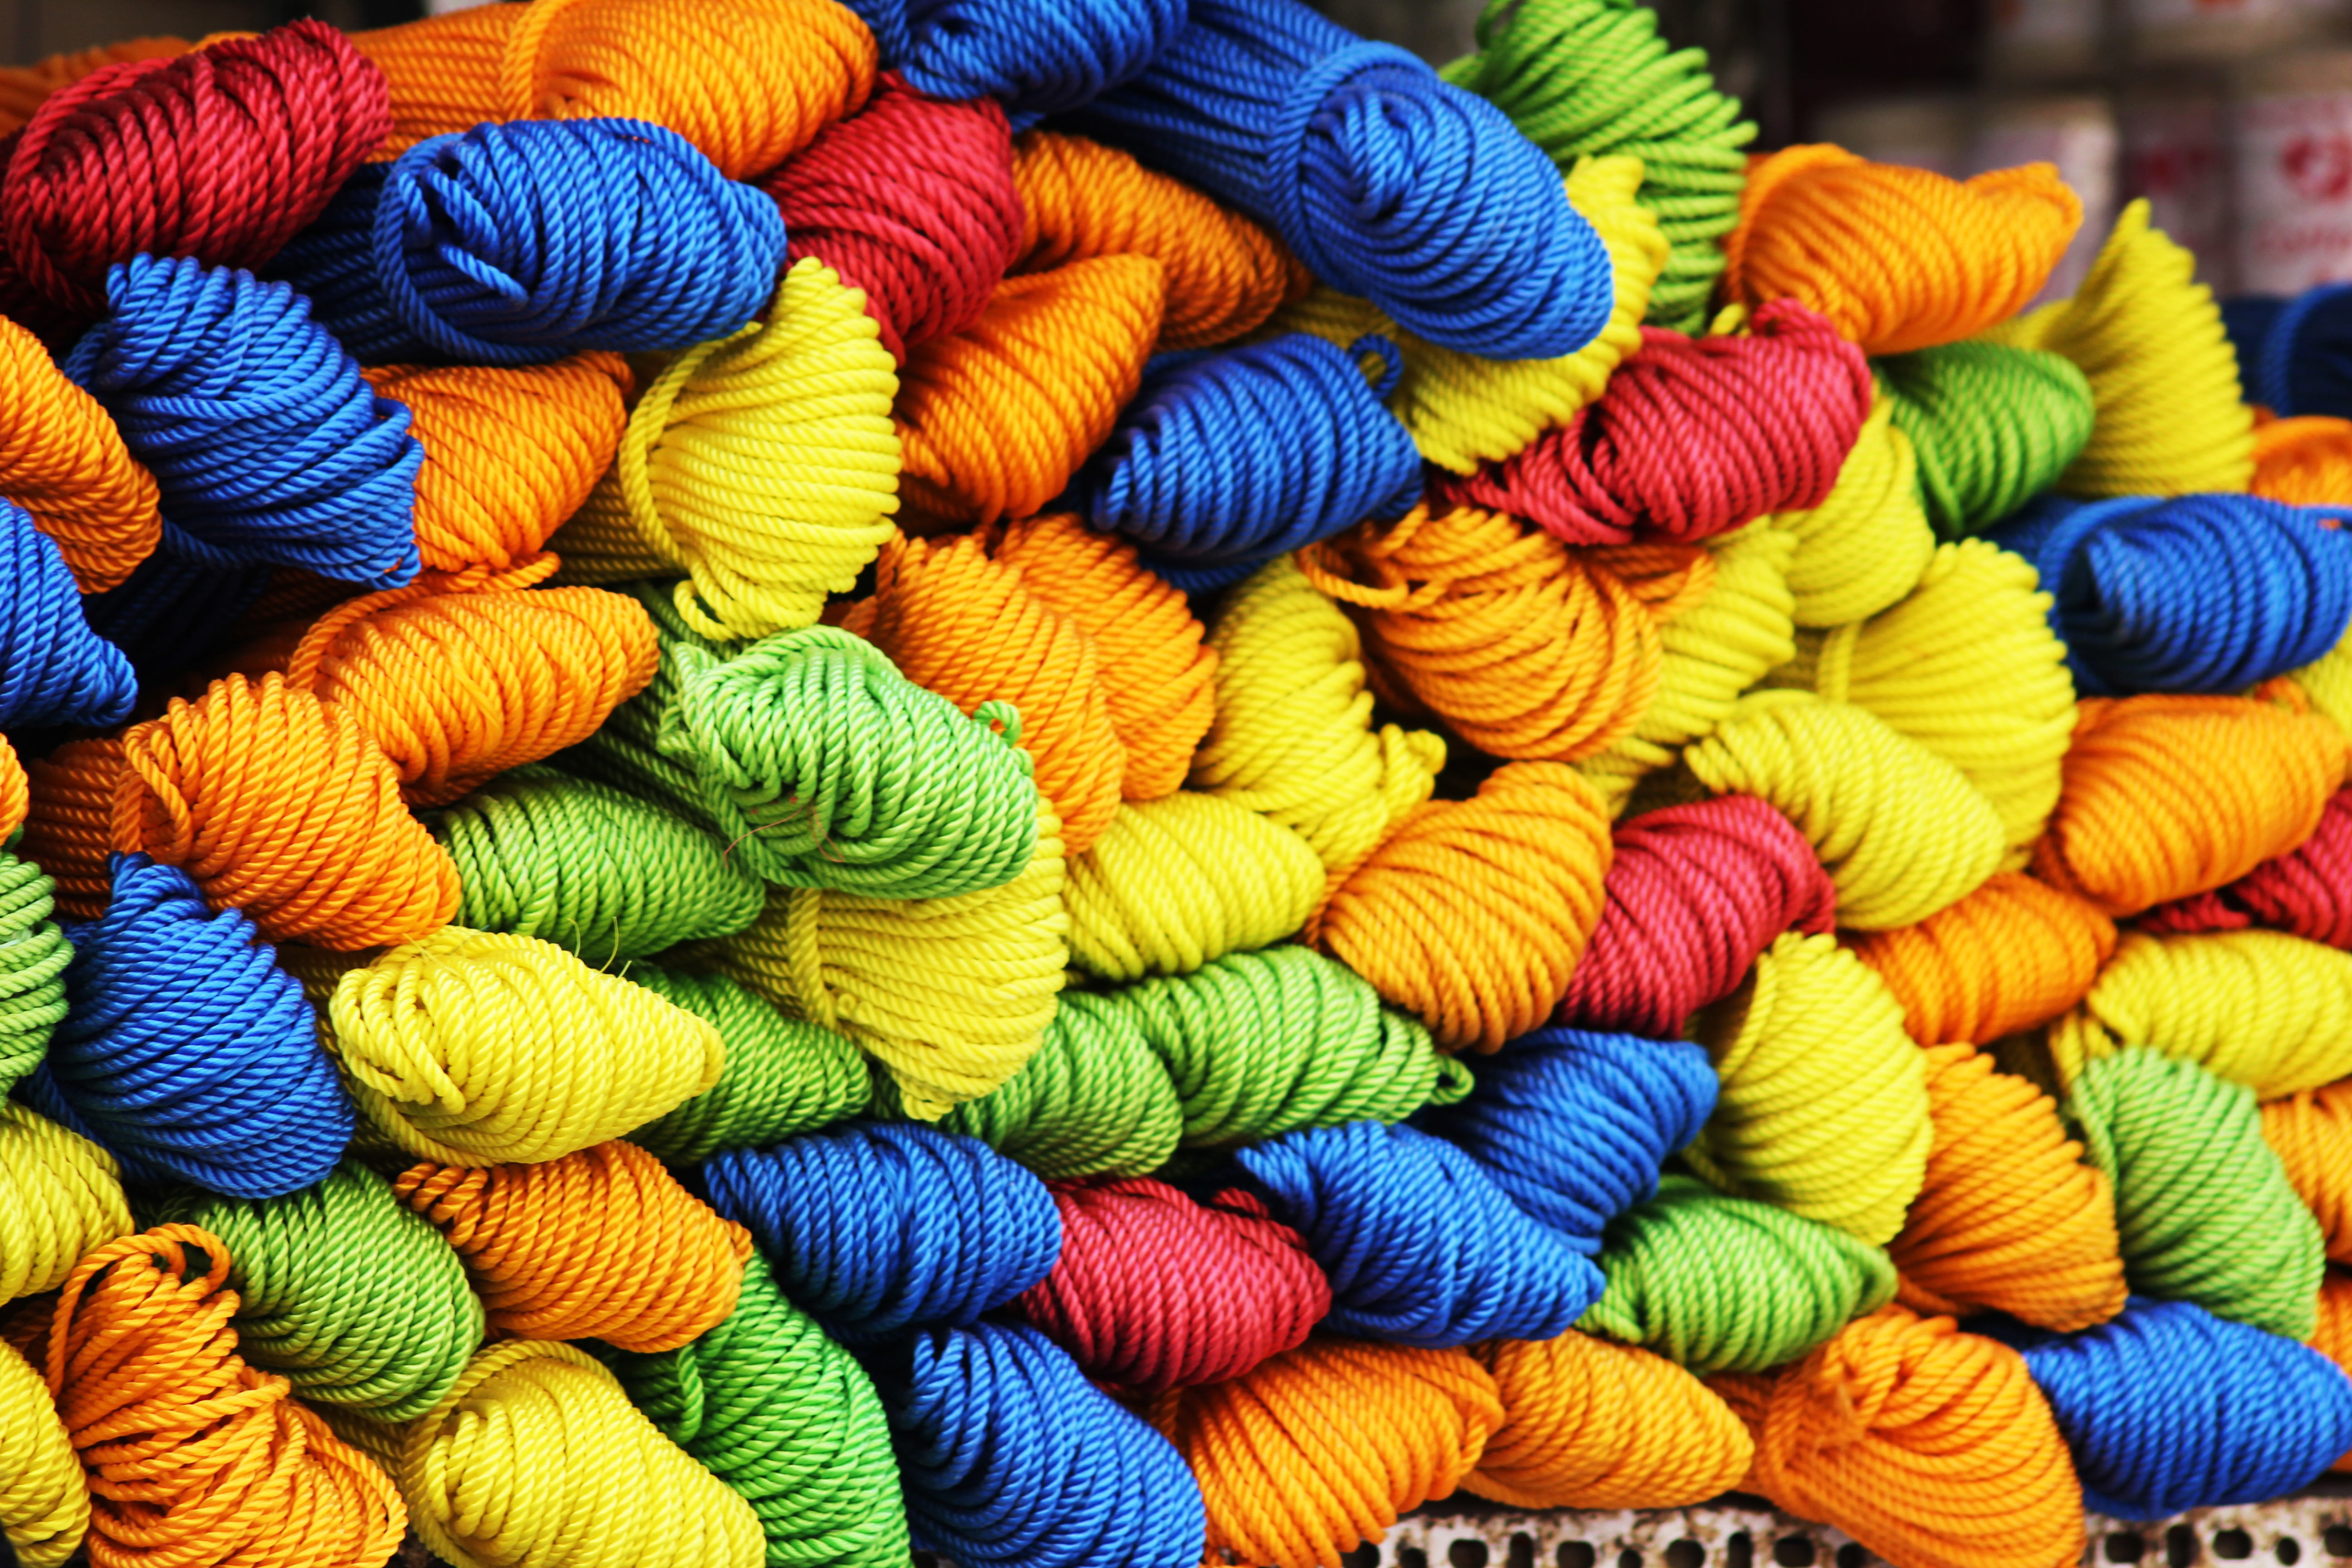
colourful, color, colorful, yellow, yarn, wool, material, thread, textile, art, stacked, rolled, threads, fibers, cords